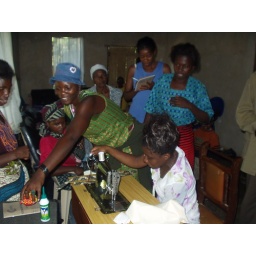
Patience, sitting at the treadle, trains the Nkhata Bay group in the art of bag making.